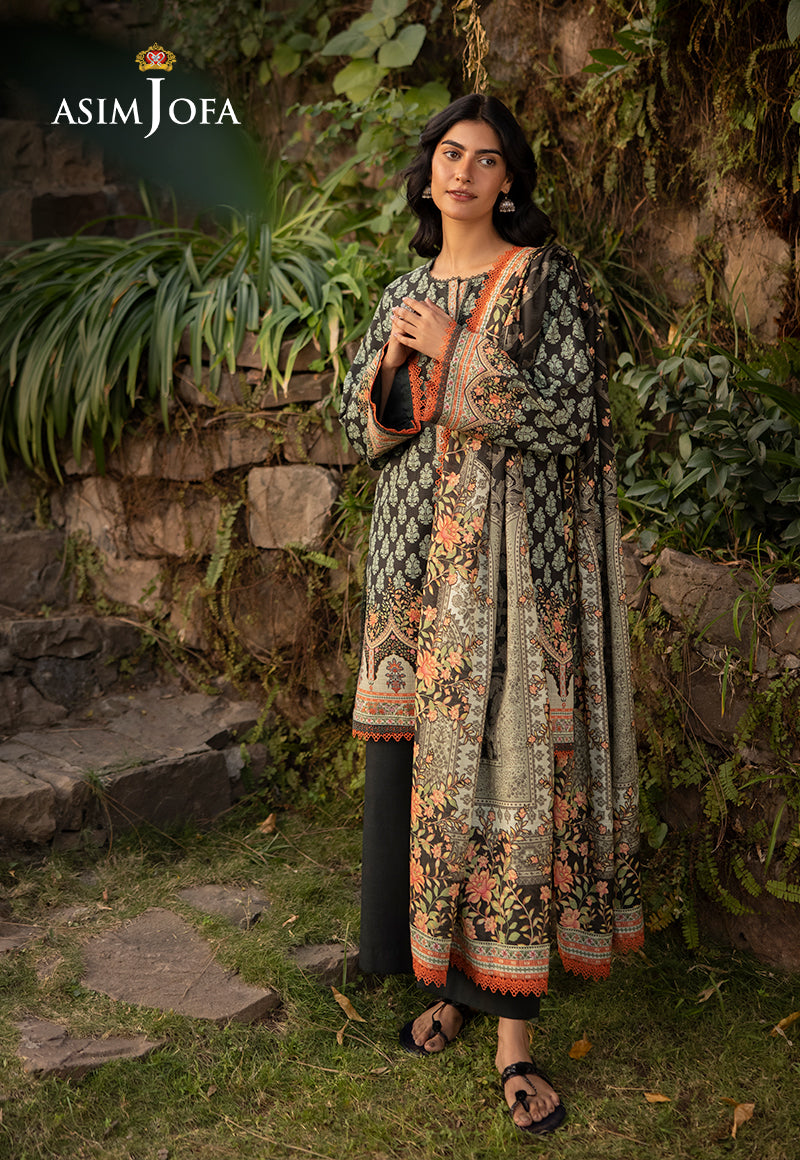
black multi embroidered dupatta by asim